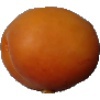
Label: apricot